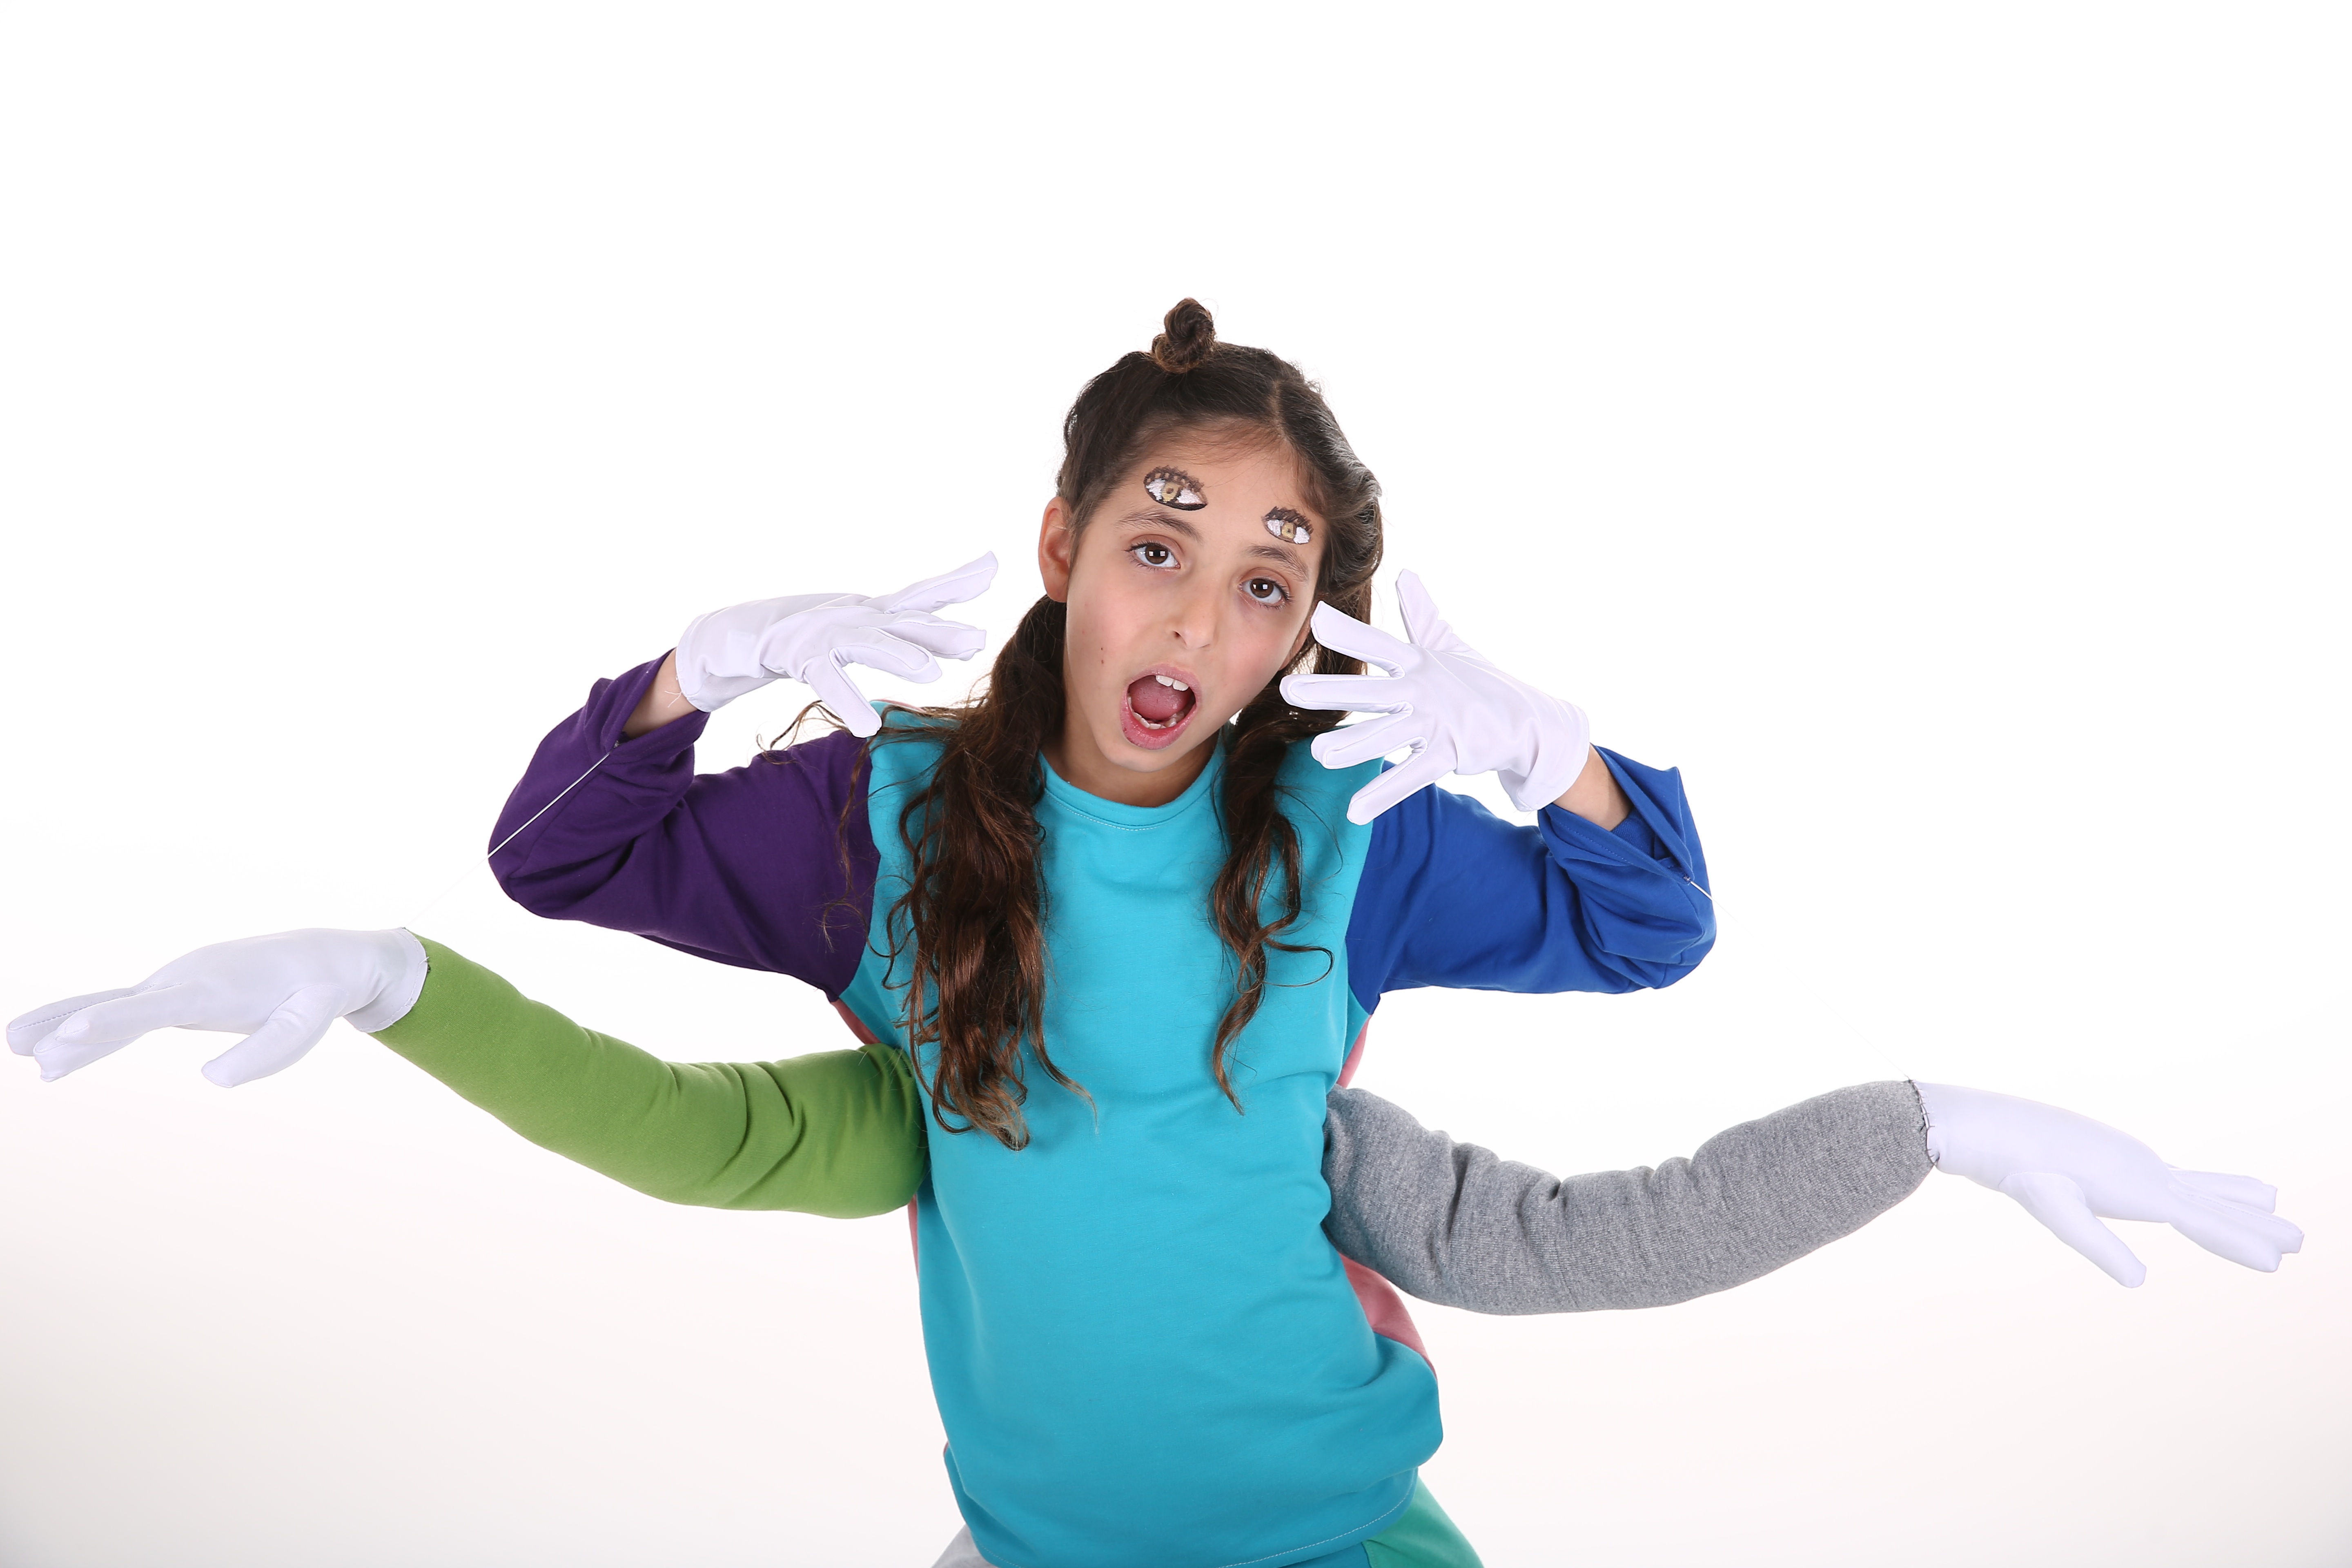
play, kid, jumping, finger, studio, child, sports, monster, costume, ice skating, 4 hands, 4 eyes, human action, modern dance